Alexian Kernel

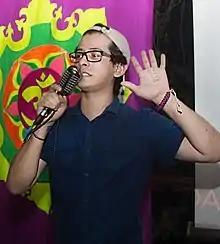

Percy Alexander Meza Bravo (born April 18, 1992), also known by his stage name Alexian Kernel, is a Peruvian electronic musician, film editor and visual artist. Born and raised in the City of Iquitos, he has been selected since 2013 as one of the 20 most influential online people in that city, and the first artist of the Peruvian Amazon of the 21st century available on major digital music platforms such as Spotify and iTunes.